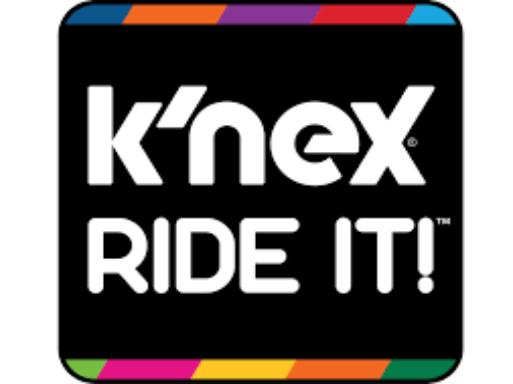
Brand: k'nex
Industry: Electronic